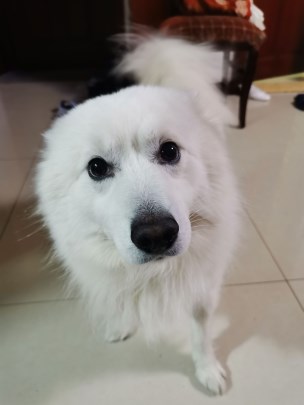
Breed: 253-n000107-Japanese_Spitzes